Brethenay

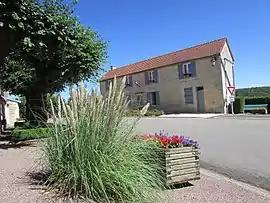
The town hall in Brethenay

Brethenay is a commune in the Haute-Marne department in northeastern France.